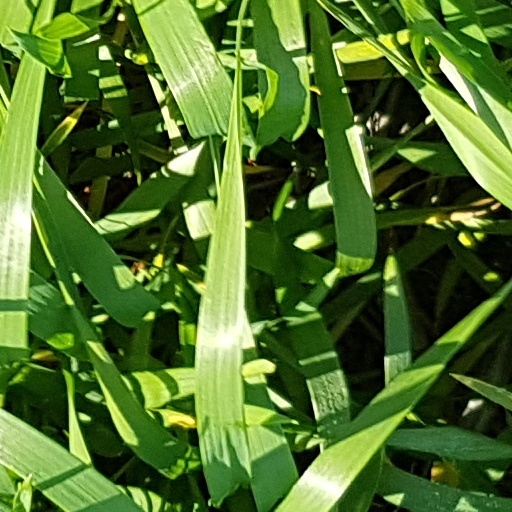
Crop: wheat